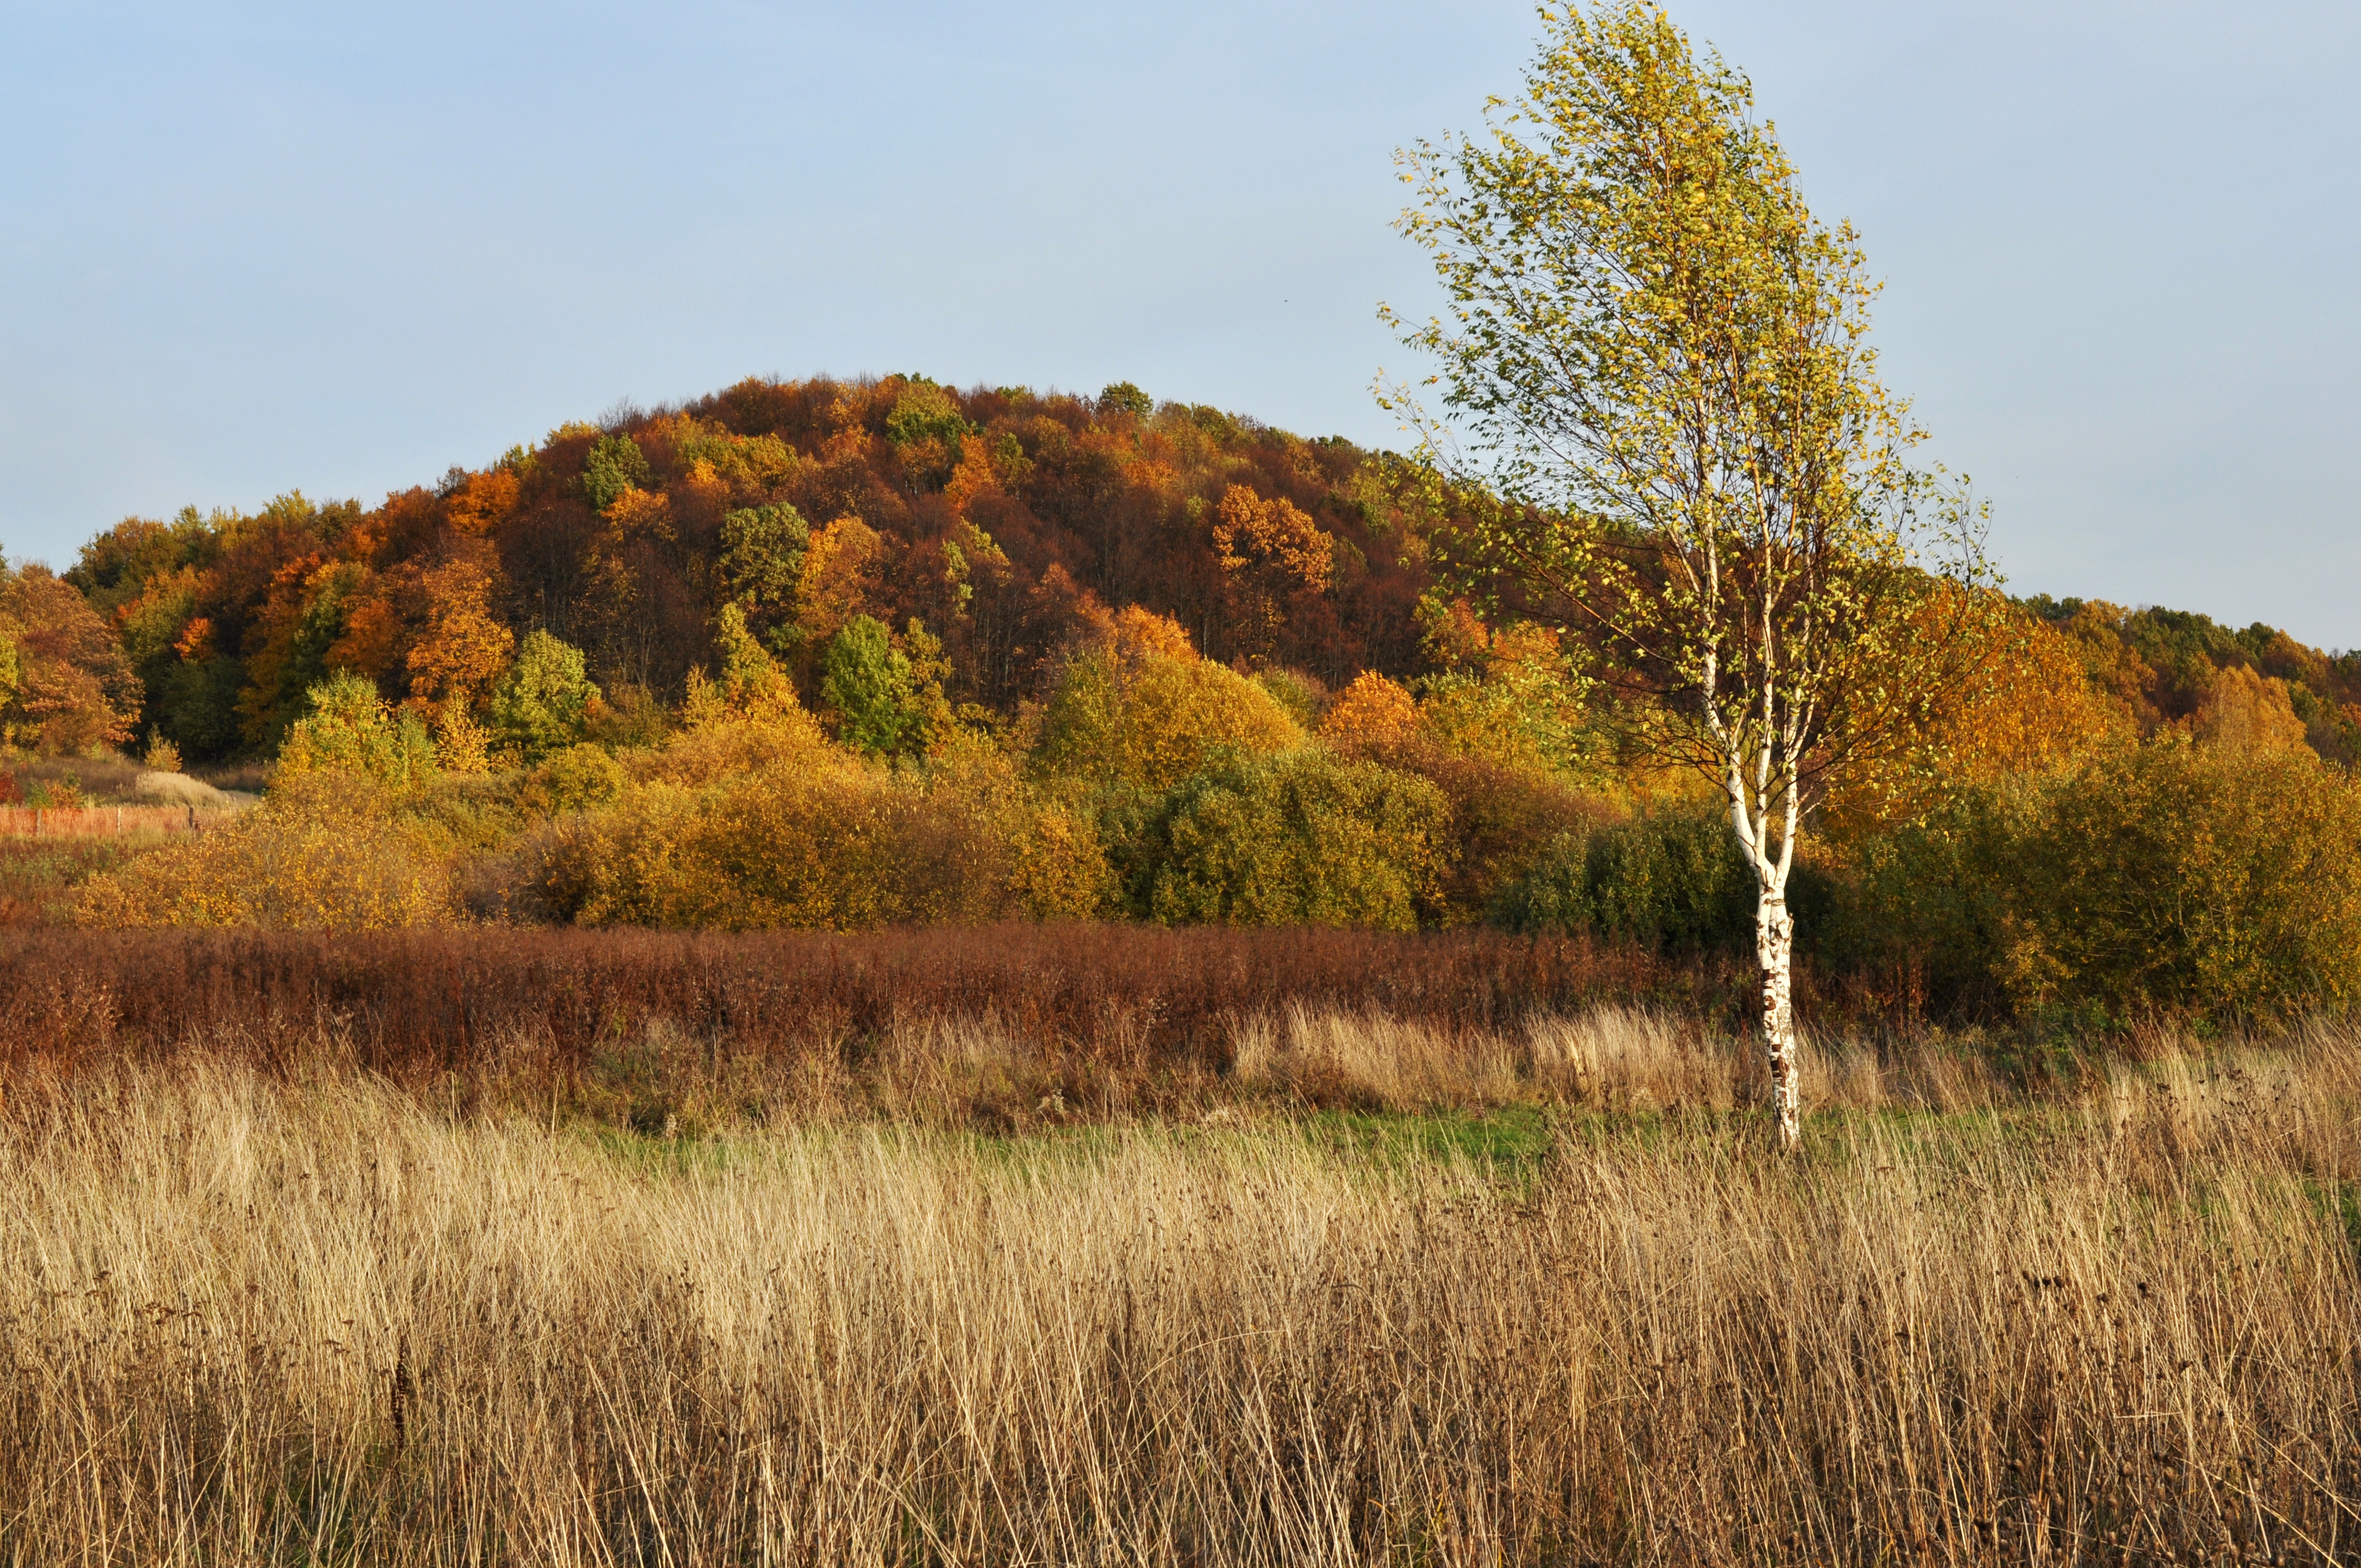
landscape, tree, nature, forest, grass, marsh, wilderness, plant, meadow, prairie, leaf, birch, autumn, season, savanna, grassland, wetland, bog, woodland, habitat, autumn leaves, ecosystem, rural area, natural environment, grass family, woody plant, land plant